Yongcheng North railway station

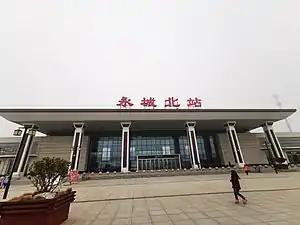

Yongcheng North railway station is a railway station of Zhengzhou–Xuzhou High-Speed Railway in Mangshan Town, Yongcheng, Shangqiu, Henan, China. The station started operation on 10 September 2016, together with the railway.